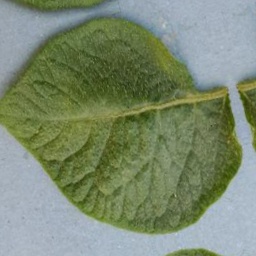
Etiqueta: Sana